Jeffrey Williams (astronaut)

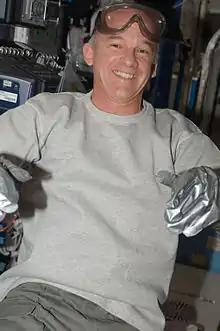
Williams in the "Destiny" laboratory module during Expedition 21

In 2000, Williams launched to space for the first time on STS-101. STS-101 delivered supplies to the International Space Station, hauled up using a Spacehab double module and an Integrated Cargo Carrier pallet. Williams and fellow crew member James Voss performed a spacewalk and then reboosted the station from 230 miles (370 km) to 250 miles (400 km). They returned to Earth after over 9 days on orbit.